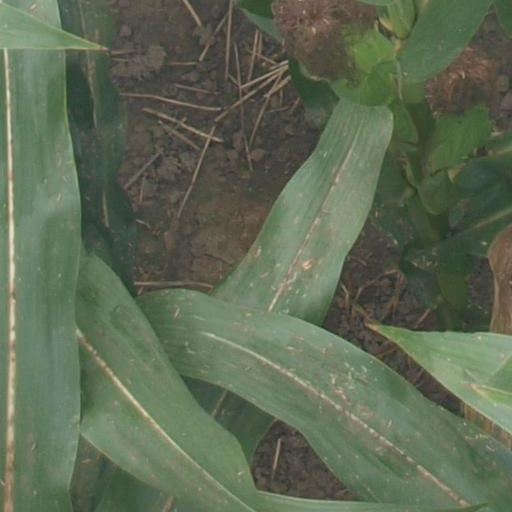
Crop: maize; corn